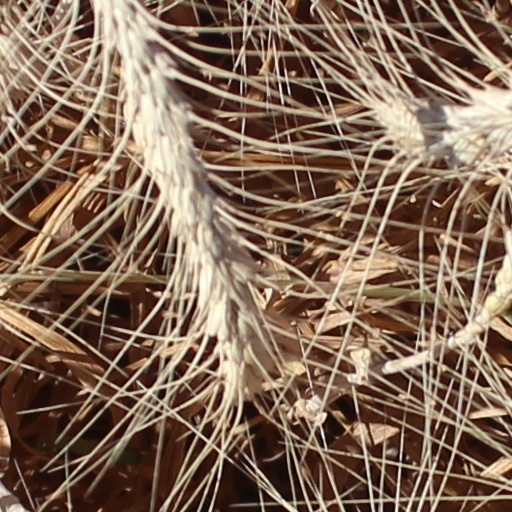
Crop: wheat